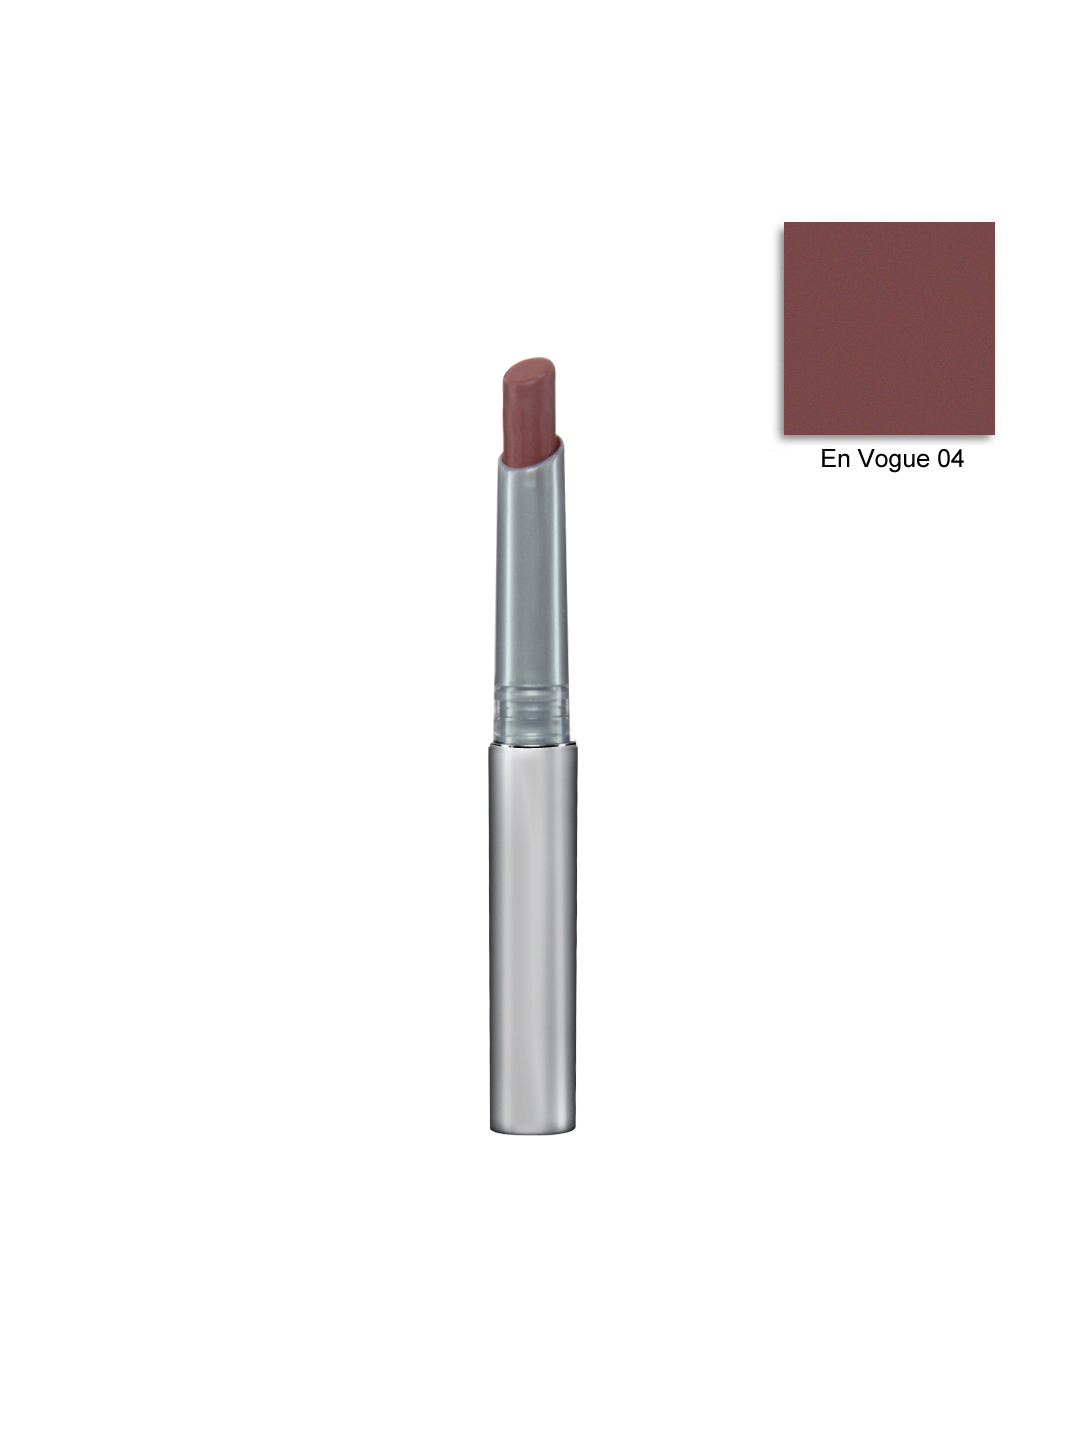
Colorbar Full Finish Longwear En Vouge Lipstick 04
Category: Personal Care / Lips / Lipstick
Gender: Women
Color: Purple
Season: Spring 2017
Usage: Casual